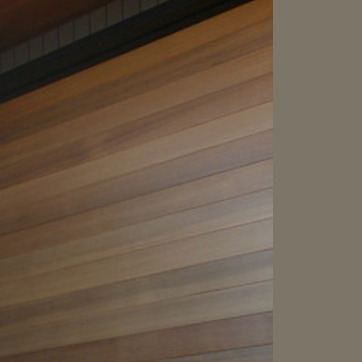
Material: wood